Resonant inelastic X-ray scattering

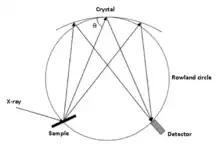
Rowland circle geometry for hard X-rays RIXS experiments.

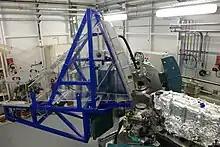
The hard X-rays RIXS spectrometer of the ID20 beamline of the ESRF.

The optical layout for hard X-rays RIXS spectrometers is different. The spectrometers are based on spherical crystal analyzers (typically more than one to increase the solid angle of the spectrometer) exploiting Bragg reflections and on a position sensitive detector, typically in the so called Rowland geometry. This means that the source (X-rays spot on the sample), the analyzers and the detector must sit on the Rowland circle. By scanning the positions of the analyzers and of the detector (the source is fixed for convenience) the Bragg condition is changed and thus the energy of the scattered X-rays can be analyzed. By increasing the radius of the Rowland circle, the energy resolution can be increased, loosing in terms of efficiency. Nevertheless, as opposed to soft X-rays spectrometers, the resolving power of the spectrometer is limited by the crystal analyzers. Thus, increasing too much the dimensions of the spectrometer does not pay off.